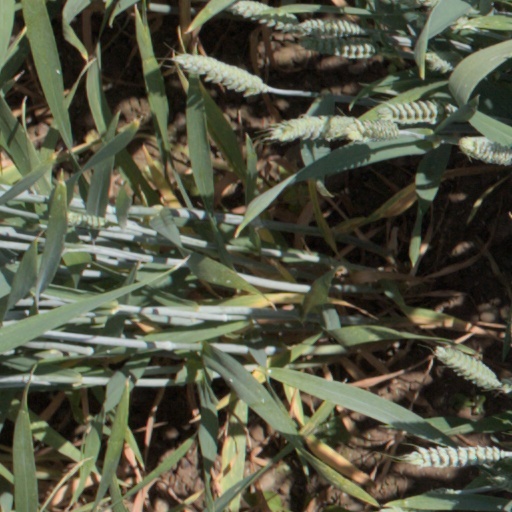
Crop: wheat